Florence Farr

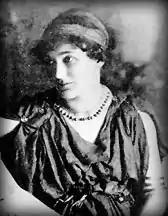
Farr as "Aleel" in Yeats' play "The Countess Cathleen"

The Golden Dawn is based on an initiated lodge system similar to that of Freemasonry; however women are admitted on an equal basis with men. Farr was initiated into the Isis-Urania Temple of the Order of the Golden Dawn in London by Yeats in July 1890 taking the magical motto "Sapientia Sapienti Dona Data" (Latin: "Wisdom is a gift given to the wise"). Annie Horniman was also a member of Isis-Urania Temple, which led to Farr's theatrical collaborations with her and Yeats. Farr became "Praemonstratrix" of the temple in 1894, taking charge of the educational system, and giving classes in tarot divination, scrying and Enochian magic. Spiritualism and Theosophy were very popular in the late Victorian Era but, unlike some of her contemporaries, Farr practiced magic, including the classic mystical techniques of invocation and evocation.